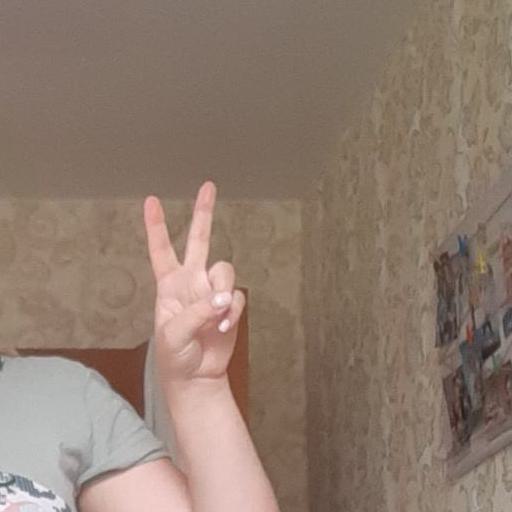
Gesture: peace